Metroid Dread

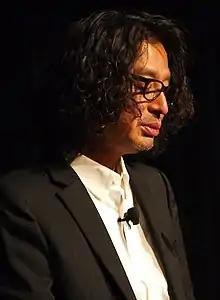
Yoshio Sakamoto at the 2010 Game Developers Conference

The "Metroid" producer, Yoshio Sakamoto, conceived "Metroid Dread" for the handheld Nintendo DS console. It came from the concept of having Samus followed by "dread" on an unfamiliar planet. Sakamoto wanted to expand on the stealth sequences in "Fusion" and combine them with traditional "Metroid" gameplay. Though he did not want "Dread" to be a horror game, he aimed to explore "fear-based gameplay".